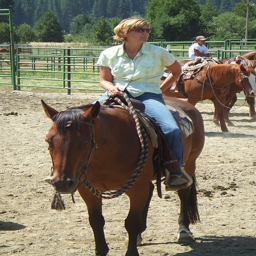
A woman riding a brown horse in a corral.
A woman is riding a brown horse by a fence.
Someone is riding a horse inthe open fiekd
A woman riding a horse in  a fenced stable.
People on horses in a horse corral.